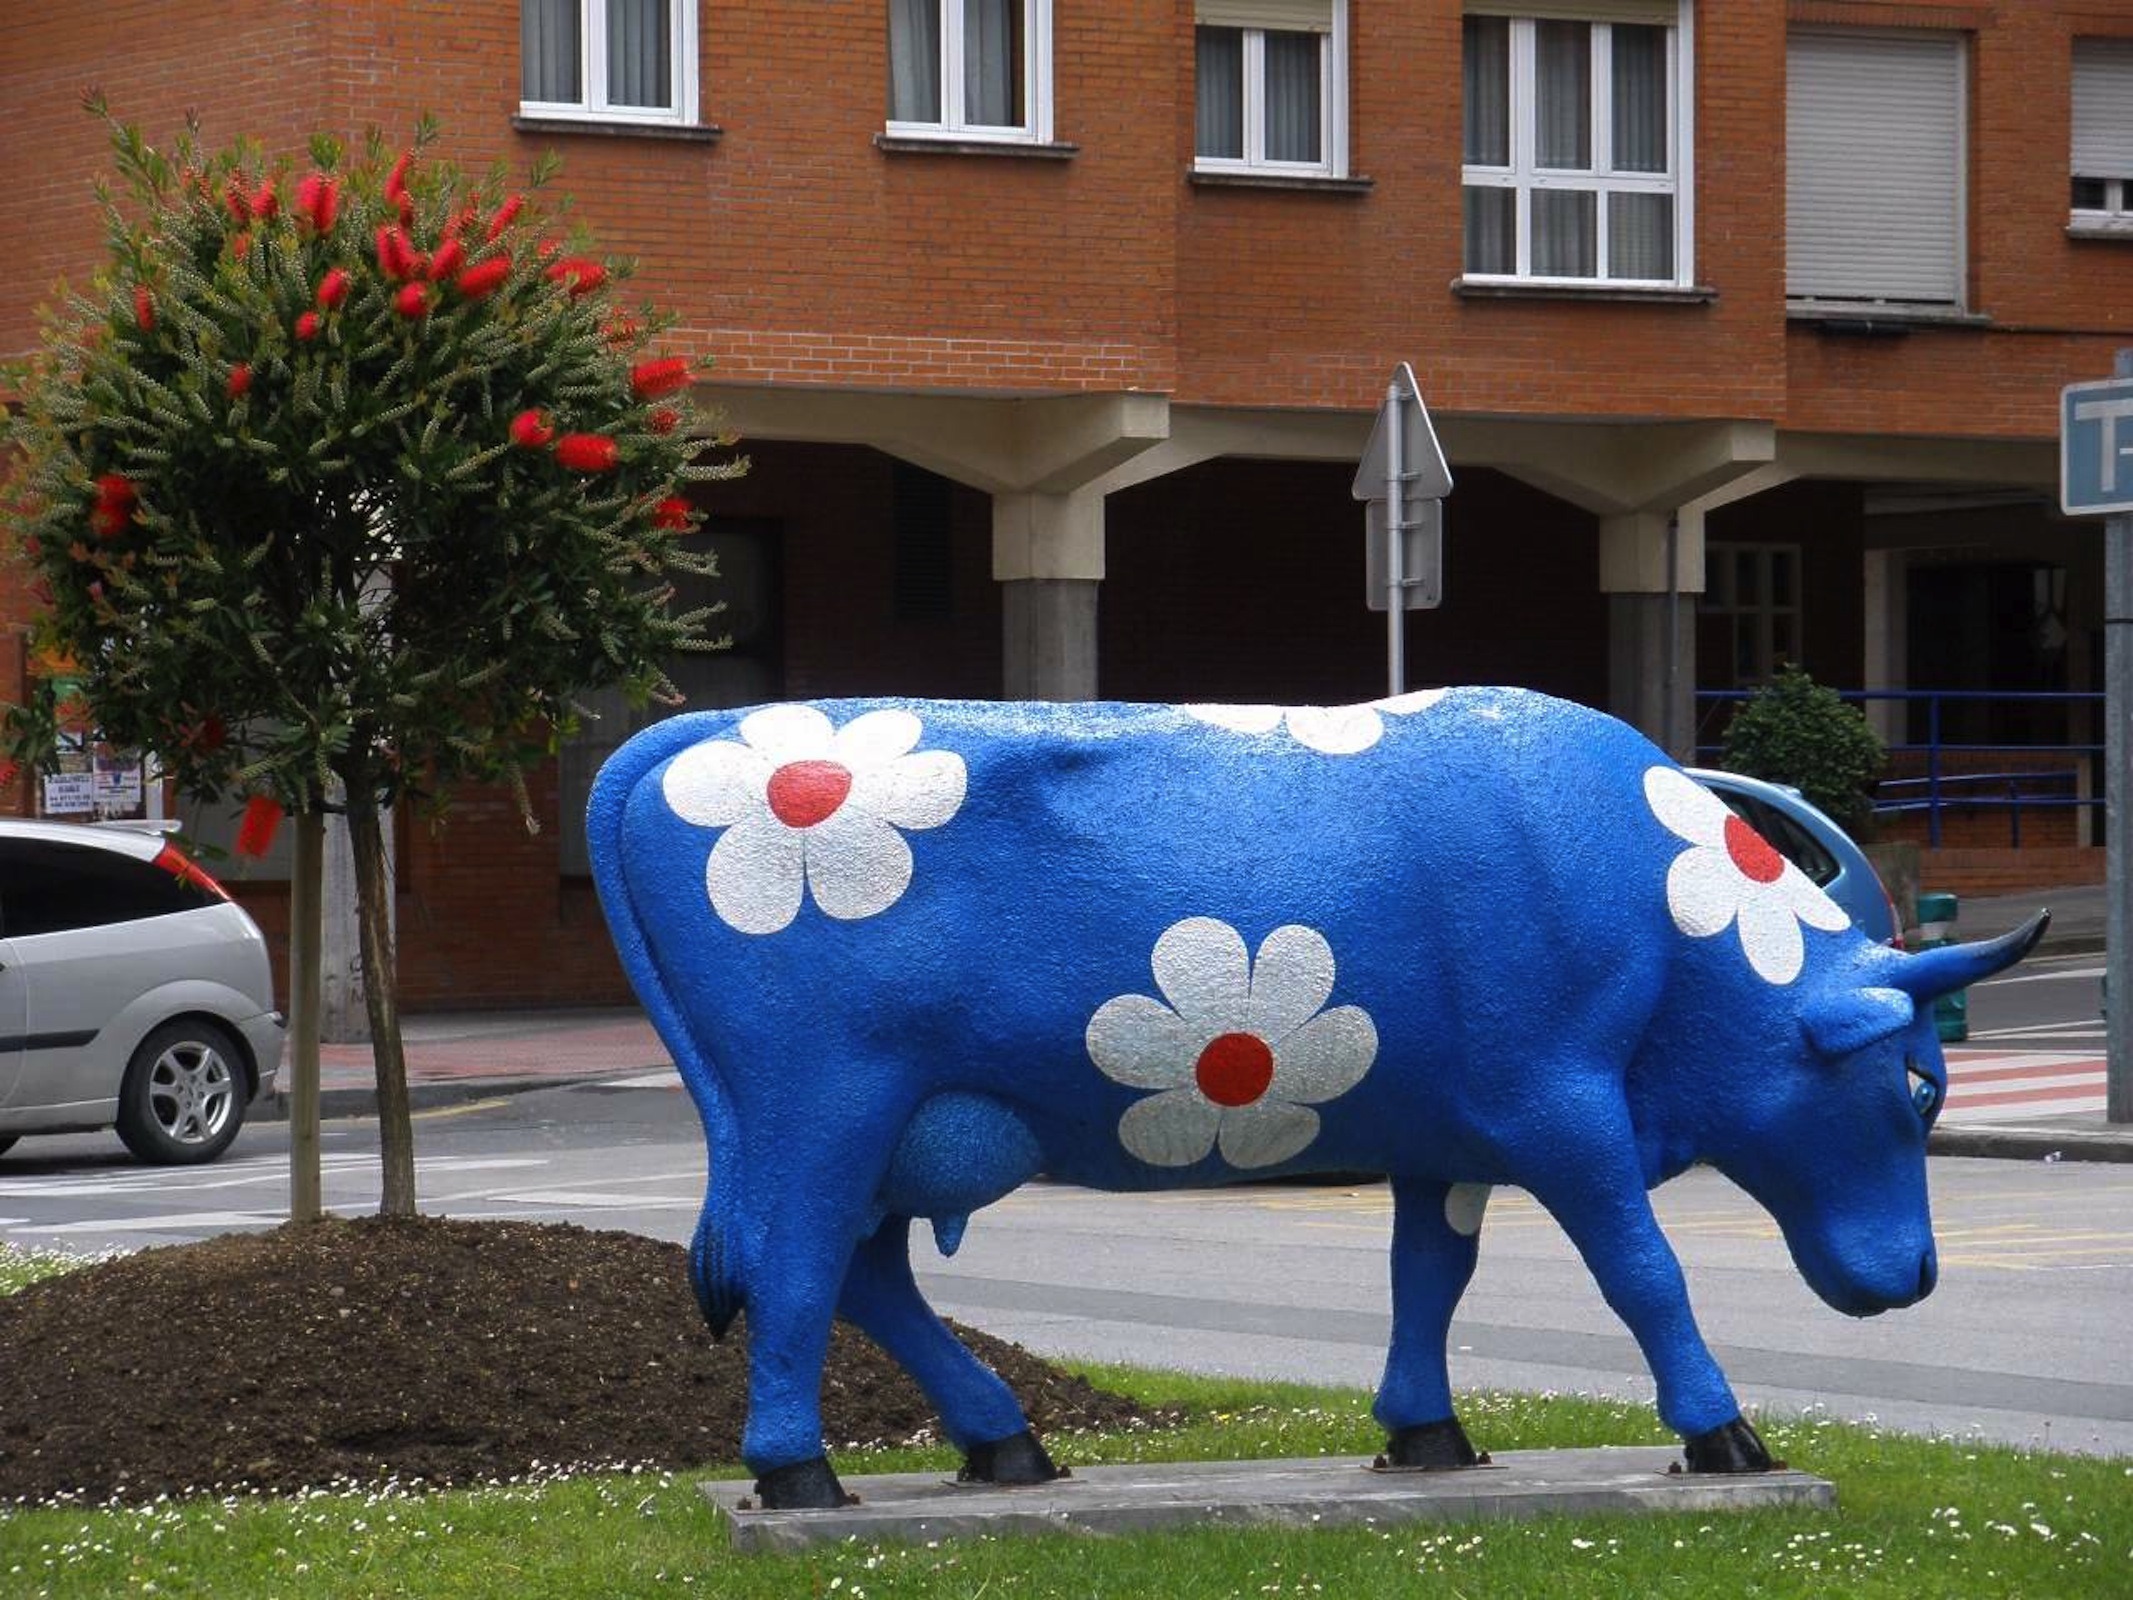
tree, nature, grass, building, statue, cow, artistic, blue, flowers, outside, art, spain, vizcaya, painted, interesting, cattle like mammal